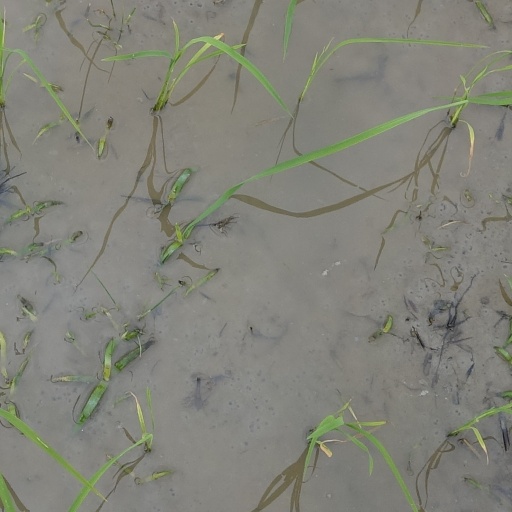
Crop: rice